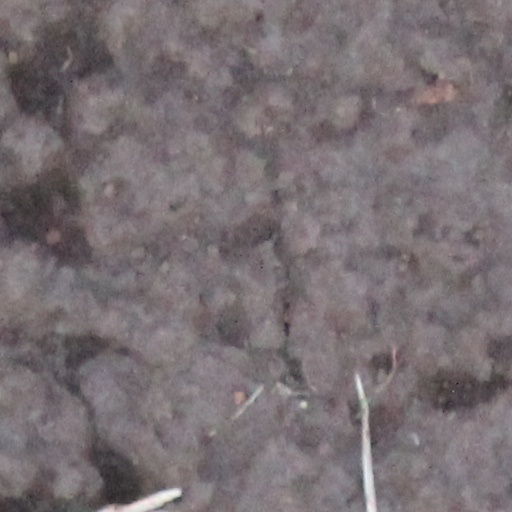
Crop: wheat